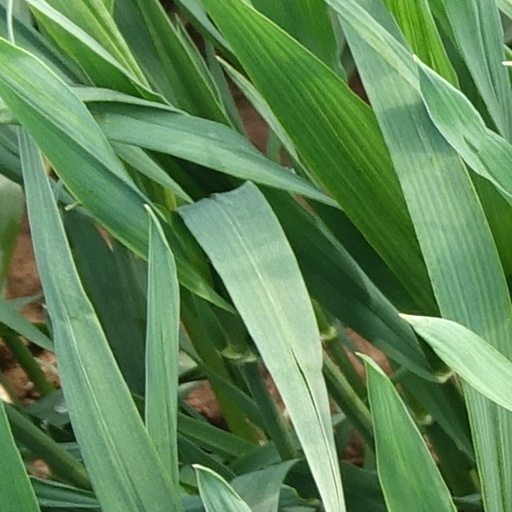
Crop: wheat